Sargis Pitsak

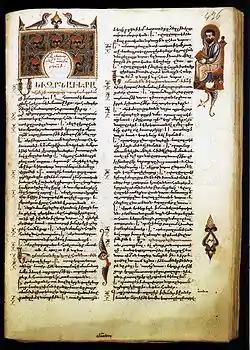
First page of the Gospel of Mark in Armenian, by Sargis Pitsak, 14th century.

Sargis Pitsak was an early 14th-century Armenian artist. Nearly 50 illustrated manuscripts are attributed to him. His father was called Grigor.